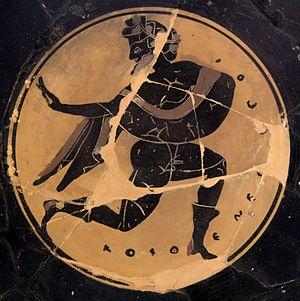
Comaste. Médaillon à figures noires d'un kylix attique bilingue, vers 530-520 av. J.-C. Provenance
Nicosthénès, Nikosthénès ou Nicostène est un potier né en Attique au début du VIᵉ siècle av. J.-C. On lui attribue la technique des figures rouges, invention parfois attribuée à son rival Andokidès. Cette technique consiste à peindre des motifs en rouge sur un fond noir, avec des détails rendus très finement au pinceau.